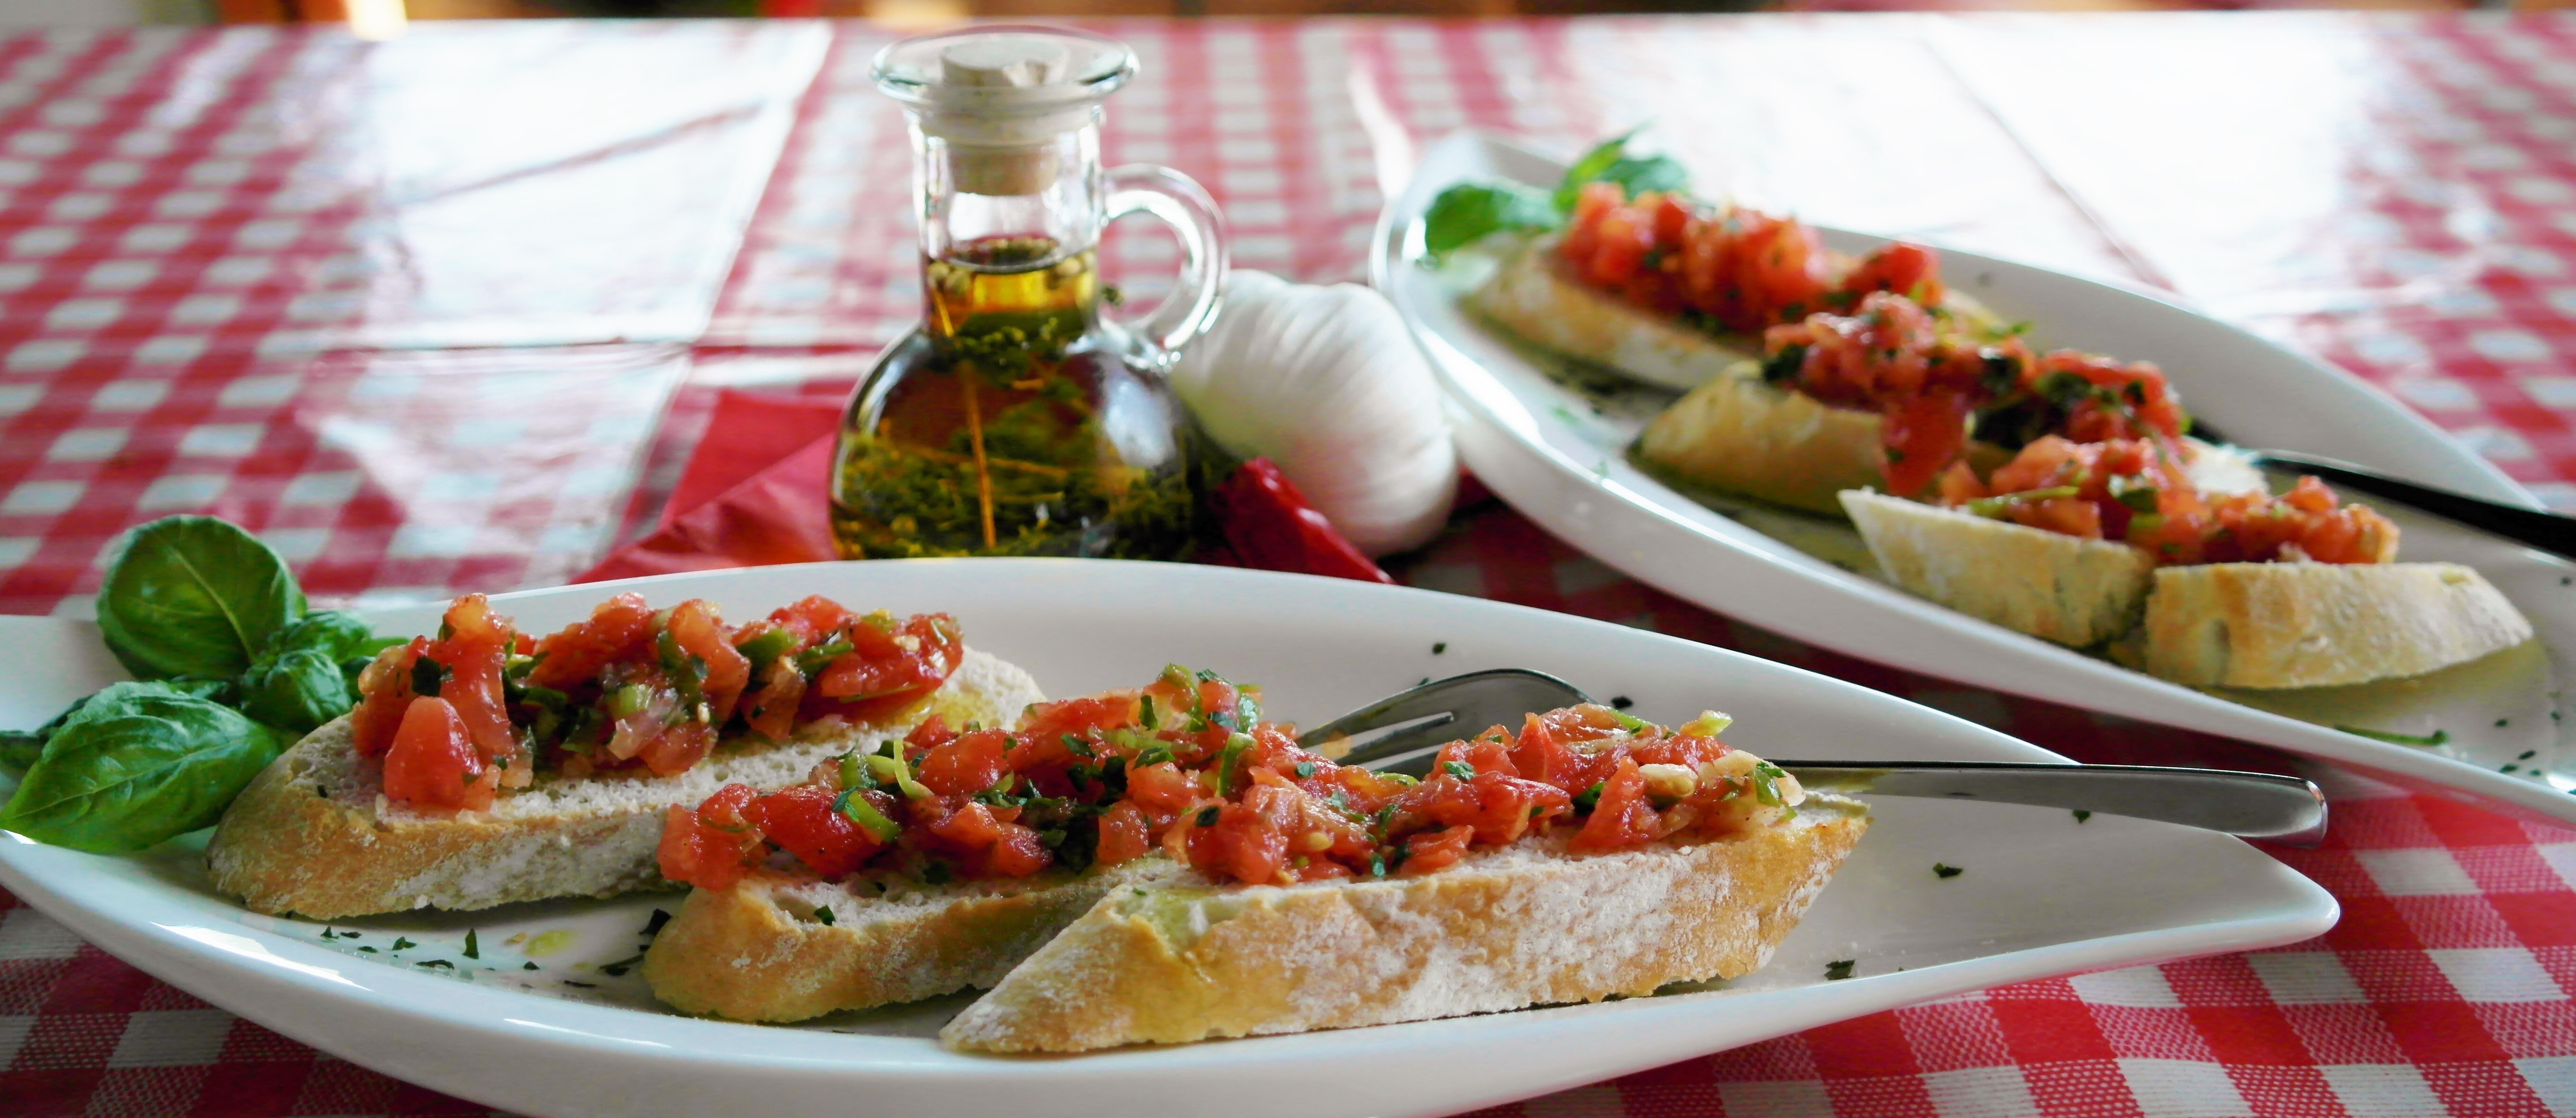
dish, meal, food, red, garlic, produce, breakfast, cuisine, delicious, bread, onion, basil, baguette, tomatoes, court, starter, bruschetta, hors d oeuvre, finger food